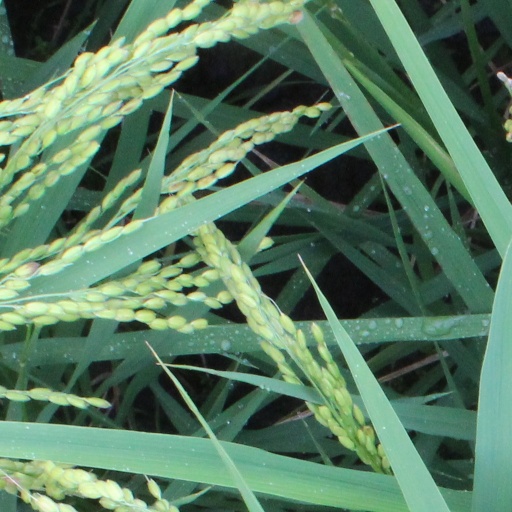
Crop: rice